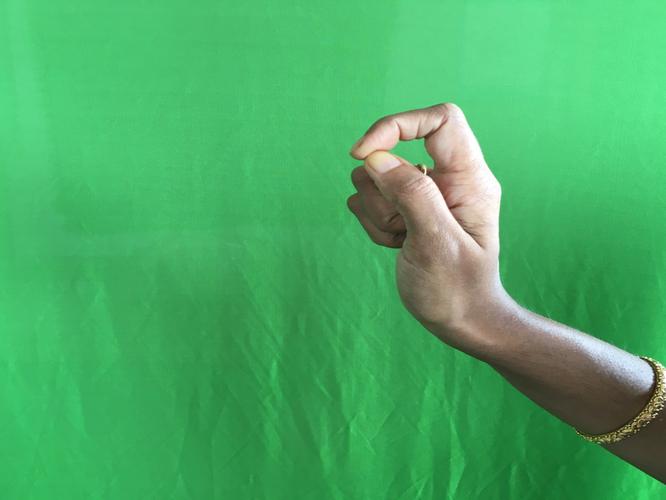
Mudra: Kapith
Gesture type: single_hand